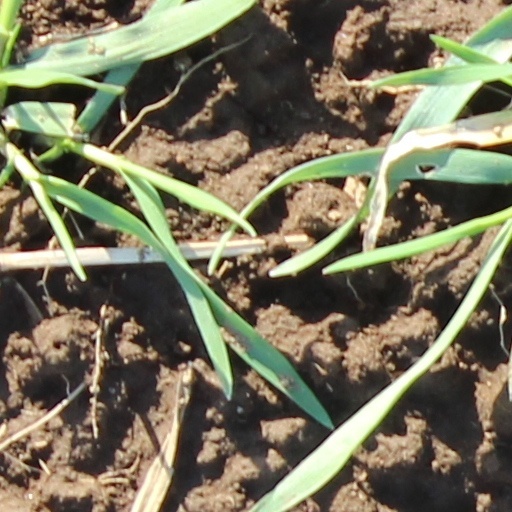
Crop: wheat